South Sumatra

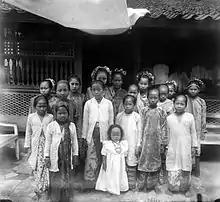
Musi girl with traditional clothes during the colonial era

The province has no clear ethnic dominance, though the indigenous Musi-speaking Palembang have a plurality, followed by the Javanese, most of whom have been recent migrants from Java as part of the government-sanctioned transmigration project created to balance the population, especially from the highly overpopulated Java island; as a result, Javanese is also widely spoken and understood, especially in areas with a high population of transmigrant, for example Belitang. Forming the next largest group is the other Malayic-speaking populations as well as the Komering, a distinct Malayo-Polynesian people related to the native Lampungese from neighboring Lampung. Minangkabau, Chinese, and Sundanese also form minorities in the province.